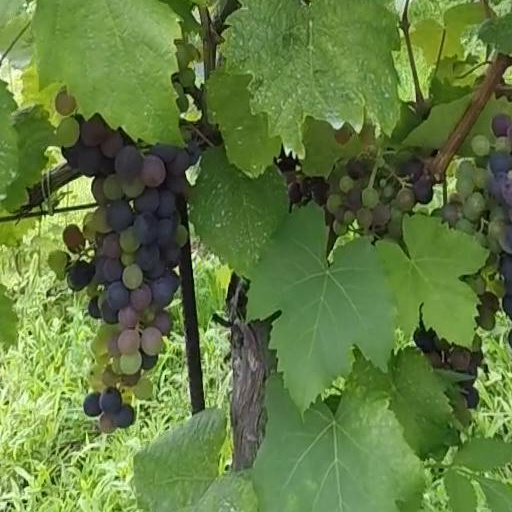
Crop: grape